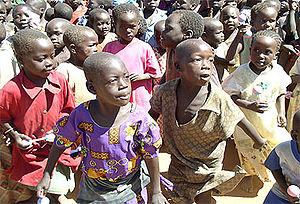
Les Acholi sont une population d'Afrique de l'Est vivant principalement en Ouganda, au nord-est du lac Albert, mais également au Soudan du Sud. Cette région est parfois désignée sous le nom de « Acholiland » – une appellation non officielle. Les Acholi font partie du groupe Luo.
Cet article traite de la démographie du Soudan du Sud : population, densité, groupes ethniques, niveau d'éducation et de santé de la population, situation économique, affiliations religieuses et autres aspects de la population.